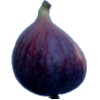
Label: fig